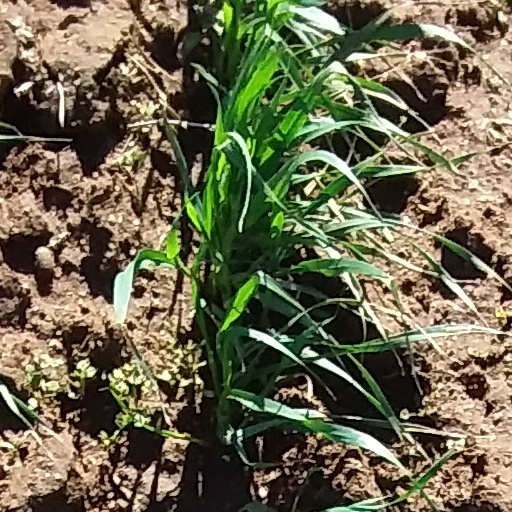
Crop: wheat